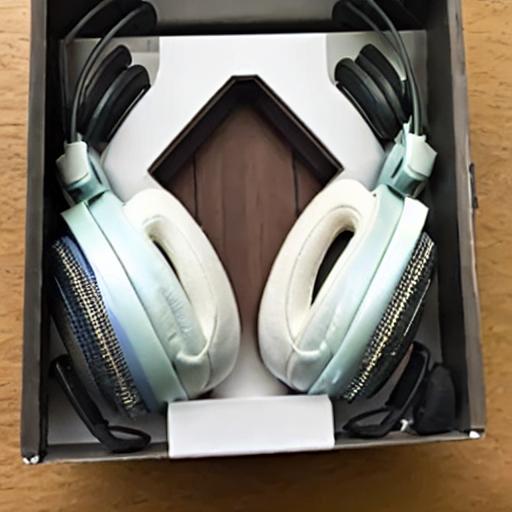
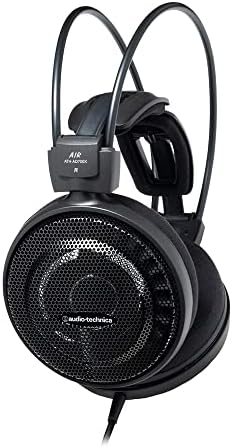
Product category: headphones
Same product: no